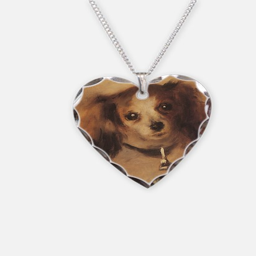
head of a dog by painting artist